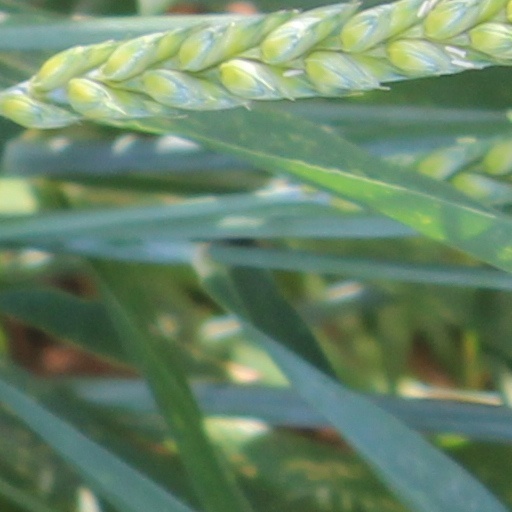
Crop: wheat